List of Game of Thrones characters

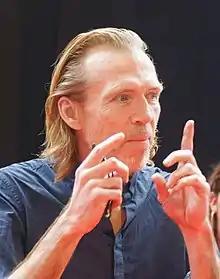
Richard Brake

is the Lord of Blackhaven and "the Lightning Lord". In season one, Eddard Stark sends him to arrest Gregor Clegane for terrorizing the Riverlands. After Ned's arrest, he becomes the leader of an outlaw group known as the "Brotherhood without Banners". In season three, it is revealed that Beric has been killed many times but has been resurrected by his friend Thoros of Myr, a red priest. Because of this miracle, Beric and the rest of the Brotherhood convert to the worship of Thoros's god, whom they call the Lord of Light. Beric and the Brotherhood harry the Lannister army, focusing on protecting commoners. They find Arya, Gendry, and Hot Pie and offer them shelter, and at the same time capture Sandor Clegane, who had deserted from the Lannister army during the Battle of the Blackwater. Clegane is sentenced to trial by combat, and Beric is his opponent. Despite setting his sword ablaze, Beric is slain by Clegane, but is resurrected by Thoros, and allows Clegane to go free. Beric later confides to Arya that it is the sixth time he has been revived from death, though he has slowly been losing his memories each time. He later meets Melisandre when she comes to fetch Gendry. Beric gives him away in return for gold, which prompts Arya to run away. Years later, the Brotherhood encounters Clegane again, after hanging three of their rogue members, and convince him to join their cause, since they are heading North to aid Jon Snow against the coming White Walker army. Trying to go around the end of the Wall at Eastwatch, the three are captured by a suspicious Tormund Giantsbane and imprisoned. They later join Jon Snow's raiding party on their mission to capture a wight.